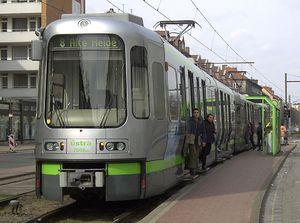
Jasper Morrison, né en 1959 à Londres, est un designer anglais.